Gerdau (river)

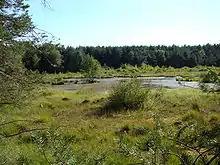
Brambostel Moor, the source region of the Gerdau

The Gerdau is a long, left (western) source river for the Ilmenau in the north German state of Lower Saxony.